Reed College

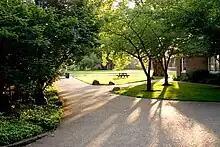
The Reed College campus

Reed President Richard Scholz in 1922 called the educational program as a whole "an honest effort to disregard old historic rivalries and hostilities between the sciences and the arts, between professional and cultural subjects, and... the formal chronological cleavage between the graduate and the undergraduate attitude of mind". The Humanities program, which came into being in 1943 (as the union of two year-long courses, one in "world" literature, the other in "world" history) is one manifestation of this effort. One change to the program was the addition of a course in Chinese Civilization in 1995. The faculty has also recently approved several significant changes to the introductory syllabus. These changes include expanding the parameters of the course to include more material regarding urban and cultural environments.